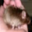
Label: mouse